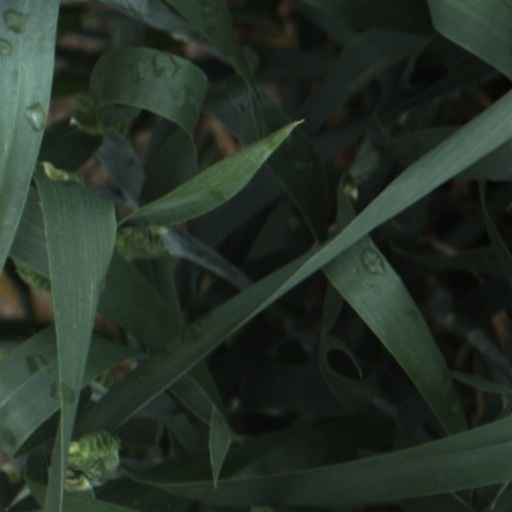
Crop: wheat